Describe the emotion expressed in this image:  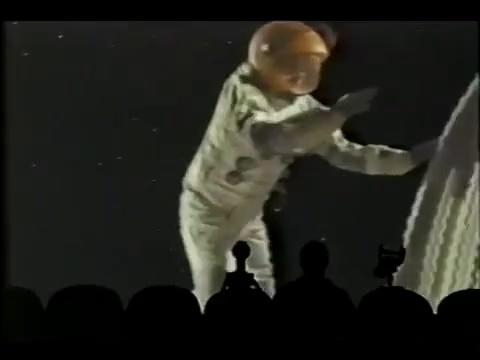
This person displays Suffering, valence and arousal with low intensity.